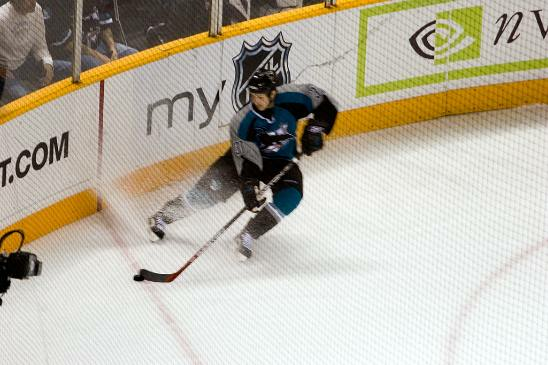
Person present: Yes